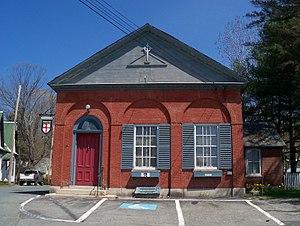
Le New Hampshire est un État des États-Unis situé dans la région de la Nouvelle-Angleterre, au nord-est du pays. Il est bordé à l'ouest par le Vermont, au nord par le Québec, à l'est par le Maine et l'océan Atlantique et au sud par le Massachusetts. Le nom « New Hampshire » provient de celui du comté du Hampshire, dans le Sud de l'Angleterre. Parmi les États américains, le New Hampshire se classe 44ᵉ pour ce qui est de la superficie de terres, 46ᵉ pour la superficie totale et 42ᵉ pour la population. Le fleuve Connecticut sert de frontière entre le New Hampshire et le Vermont. En 2019, sa population s'élève à 1 359 711 habitants.